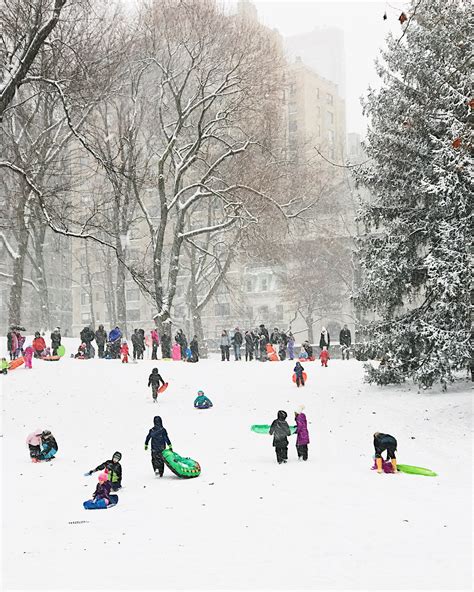
Weather: snow or frosty